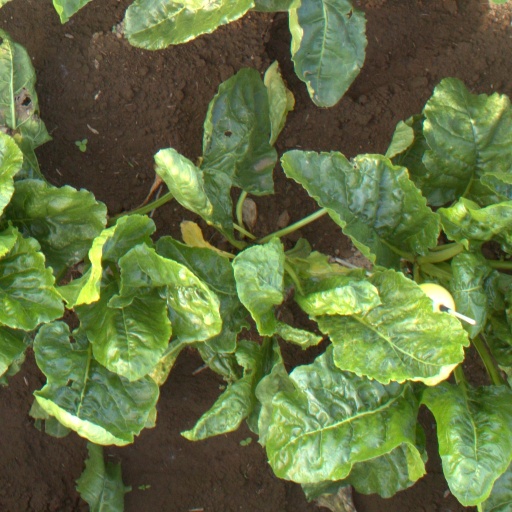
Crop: sugar beet